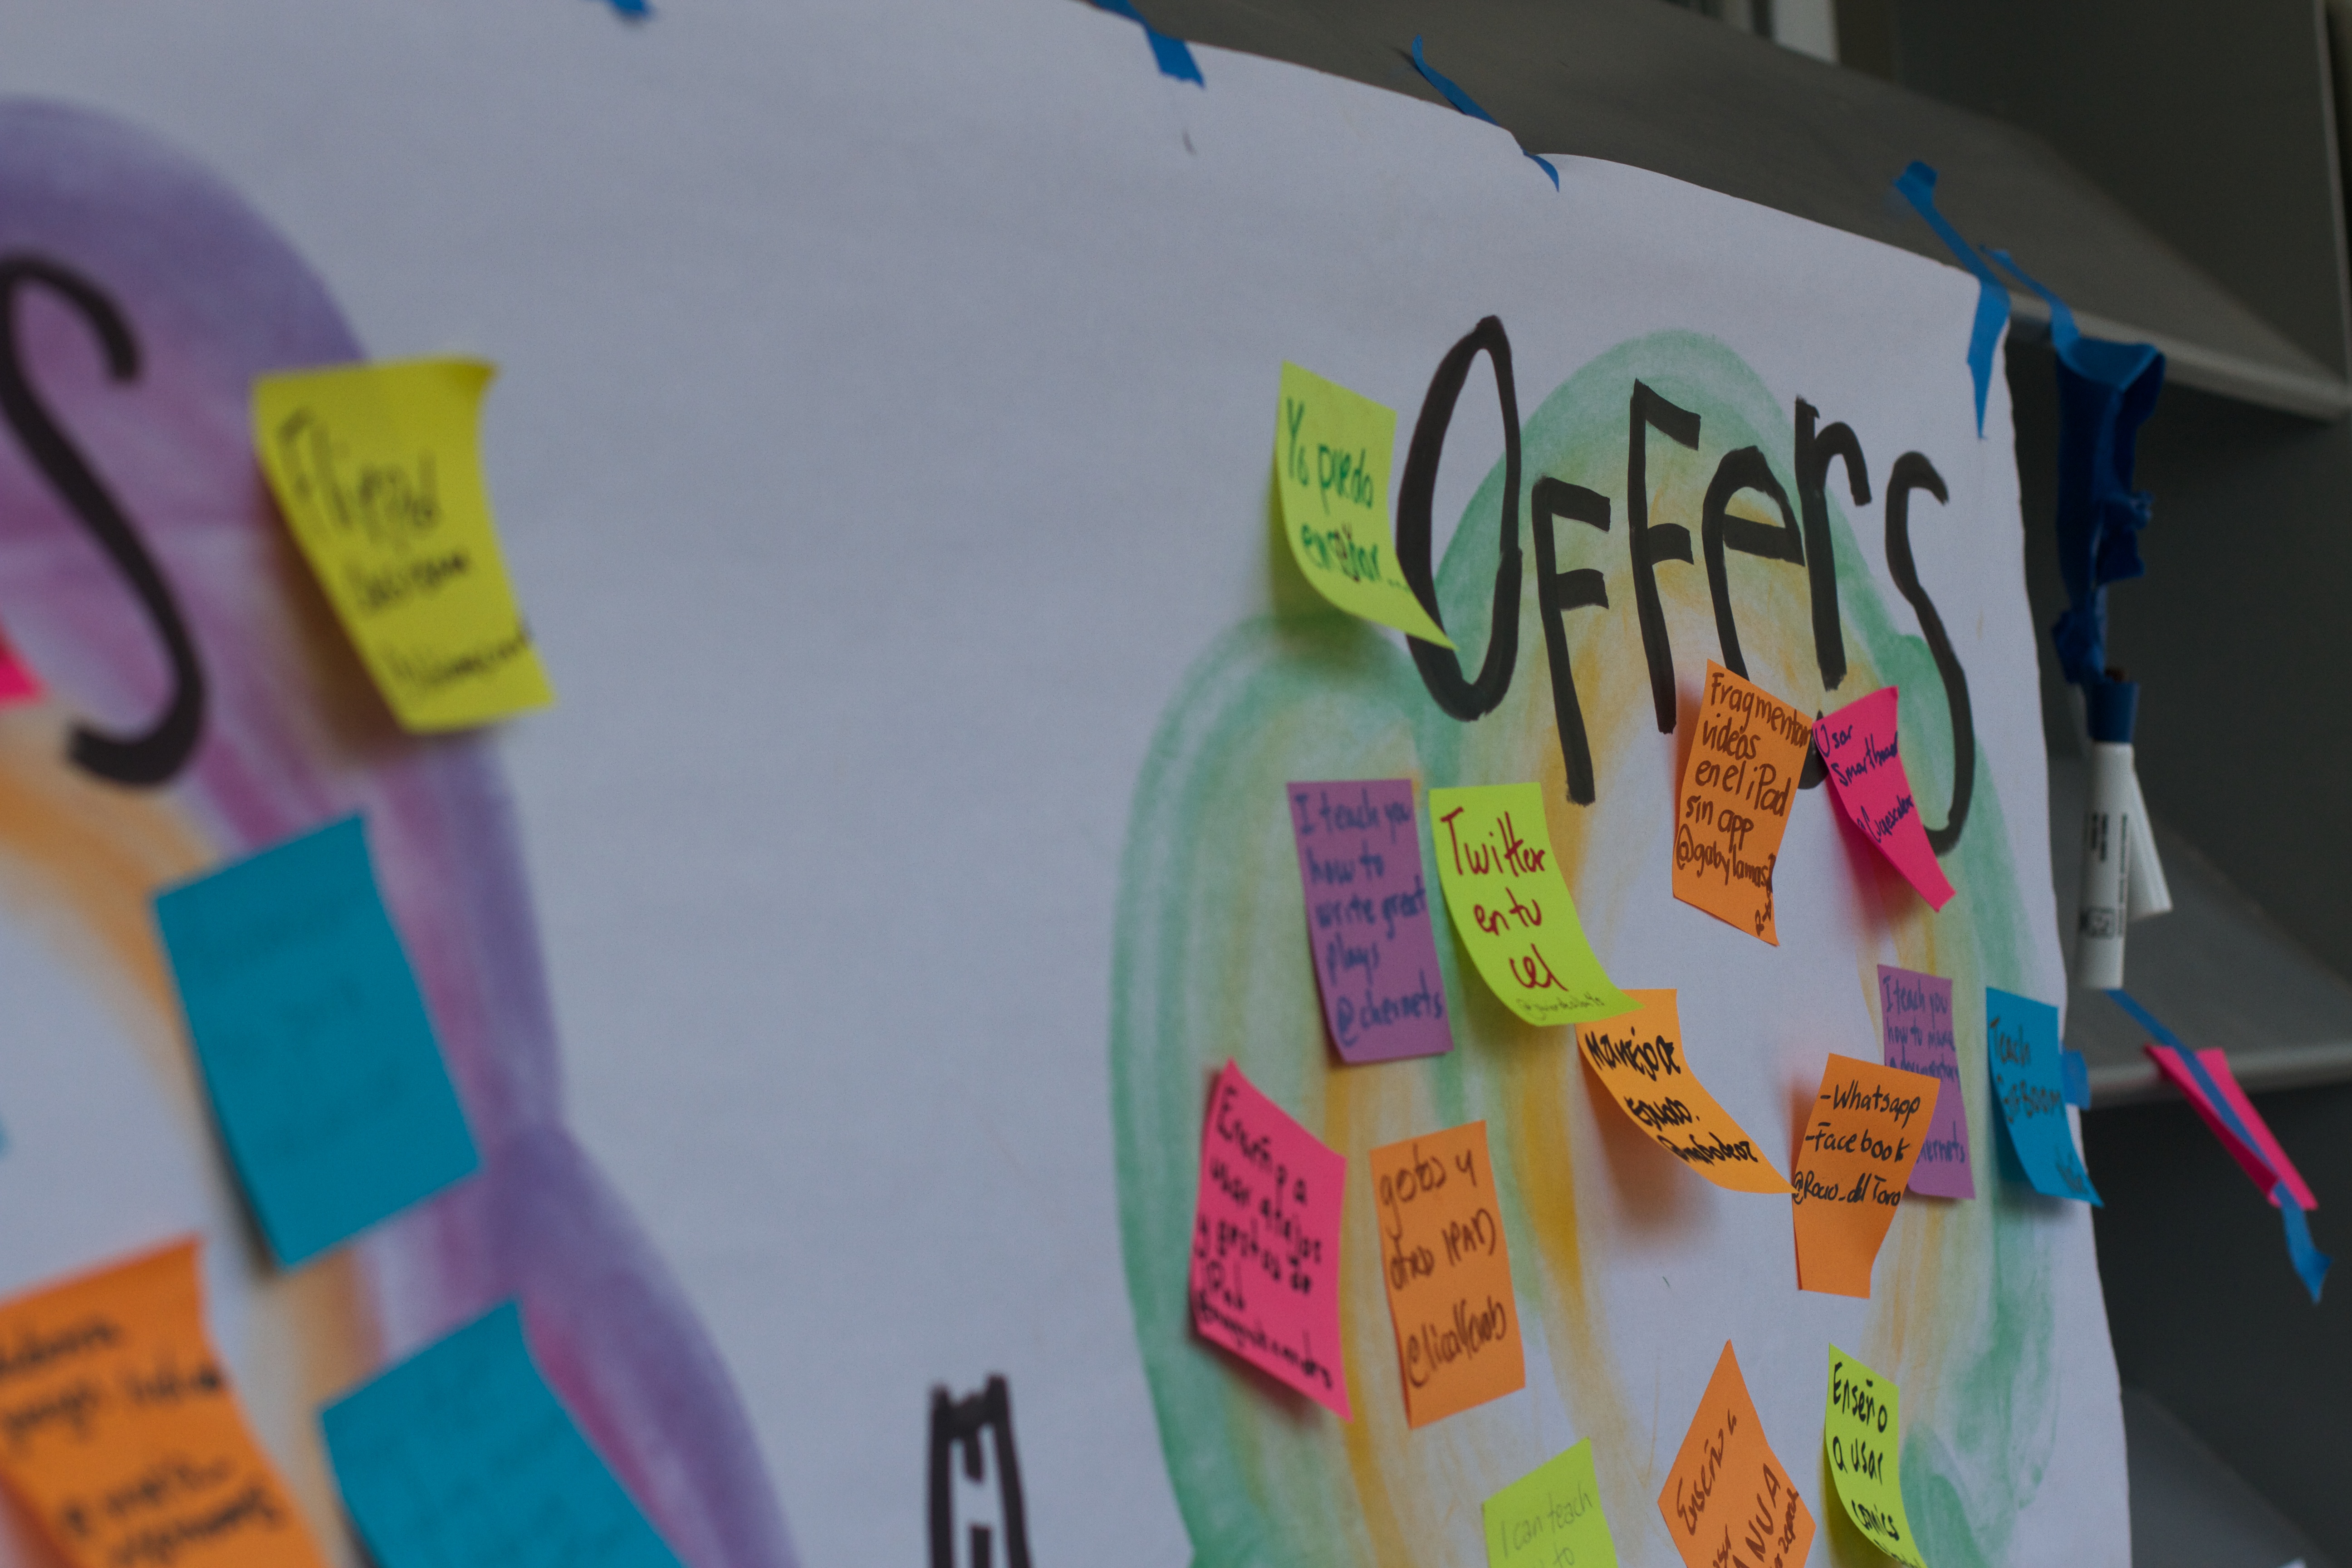
color, toy, art, party, udgagora, child art